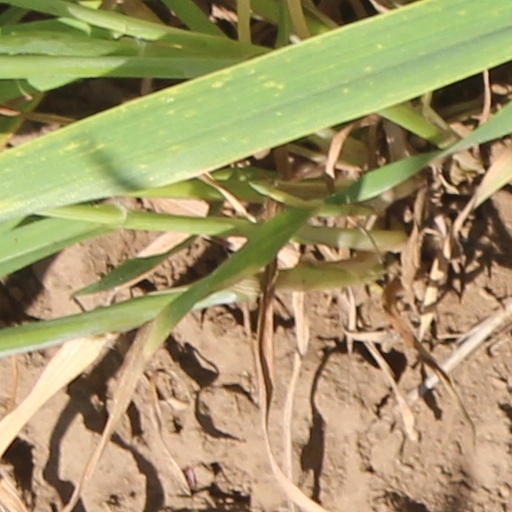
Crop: wheat